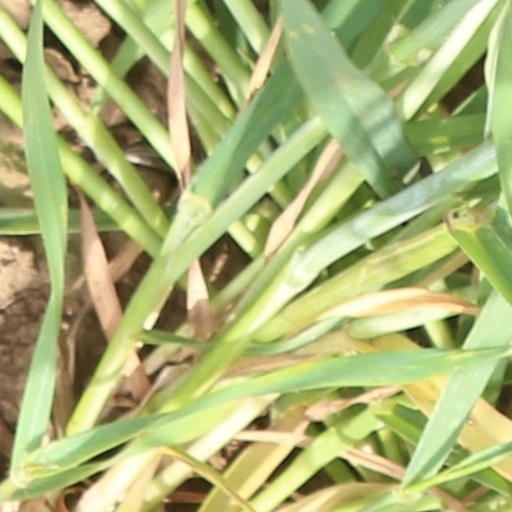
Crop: wheat